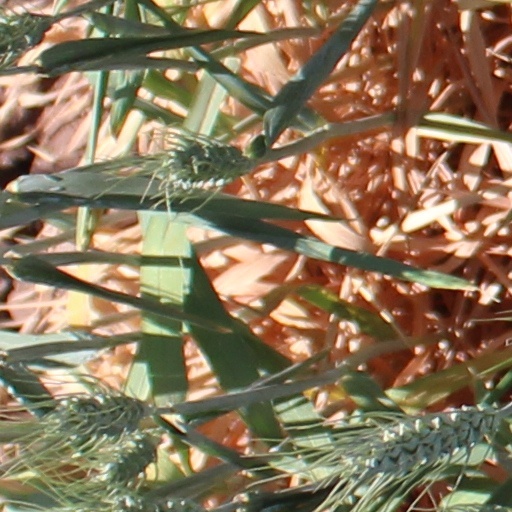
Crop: wheat